Marcela Lobo Crenier

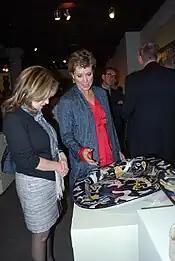
Artist demonstrating her work at the opening of a Uriarte Talavera exhibit at the Franz Mayer Museum.

Her professional art production began with etchings while still in Cancun, moving into her primary mode of painting in 1991 after moving to Mexico City. However, her work still includes etching and has expanded to include ceramics, photography, interior design, drawing the human figure, painting Talavera and serigraphy. Her preference is to work with acrylics as they allow her to trace outlines easily, dry rapidly, are odorless and do not pollute. She does not make preliminary sketches before painting, with the only preliminary work being the tracing of lines on the canvas to assure balance in the composition.